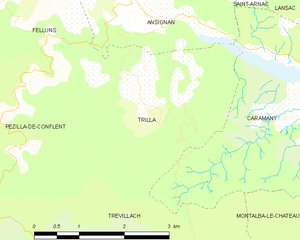
Trilla (Pyrénées-Orientales)
Kort over kommunen
Kort over kommunen
Trilla er en by og kommune i departementet Pyrénées-Orientales i Sydfrankrig.